Józef Mehoffer

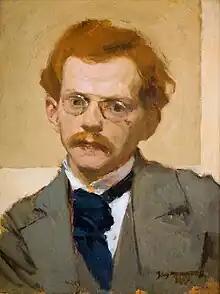
"Self-portrait" (1897), National Museum, Kraków

Józef Mehoffer (19 March 1869 – 8 July 1946) was a Polish painter and decorative artist, one of the leading artists of the Young Poland movement and one of the most revered Polish artists of his time.